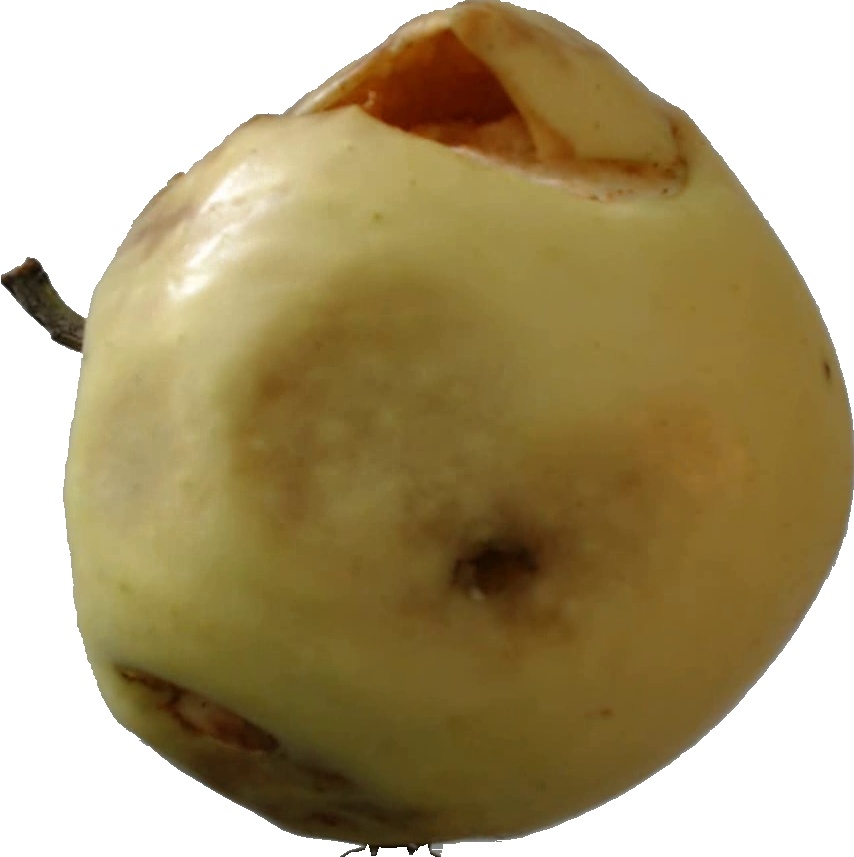
Label: apple_hit_1